Question: Please indicate a possible affordance area of the boxing_punching_bag that can be used for punching
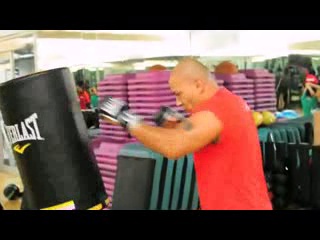
Answer: [0.5, 65, 106.5, 212]